Fokker F-32

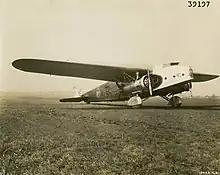
F-32 demonstrator

The first F-32 crashed on November 27, 1929, during a demonstration of a three-engined takeoff from Roosevelt Field on Long Island, New York. One of the two port engines was stopped, but the other failed shortly after takeoff, causing a loss of control. The aircraft came down on a house in nearby Carle Place, and was totally destroyed in the crash and subsequent fire. Nobody was killed, although the pilot and a passenger were injured.